Crime and Punishment (1983 film)

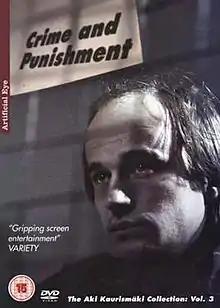
DVD cover

Crime and Punishment is a 1983 film directed by Aki Kaurismäki. It is the first full-length film by Kaurismäki and is based on Fyodor Dostoevsky's 1866 novel of the same title, "Crime and Punishment". The main character in the film is called Rahikainen.